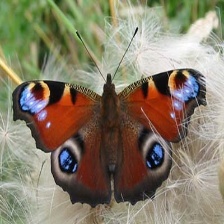
Species: PEACOCK
Butterfly family (ImageNet category): admiral